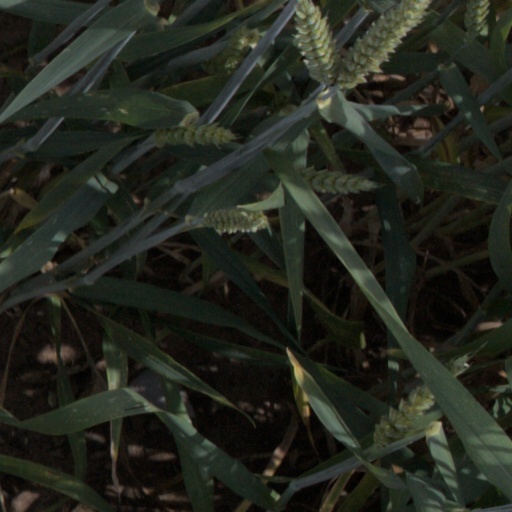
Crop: wheat